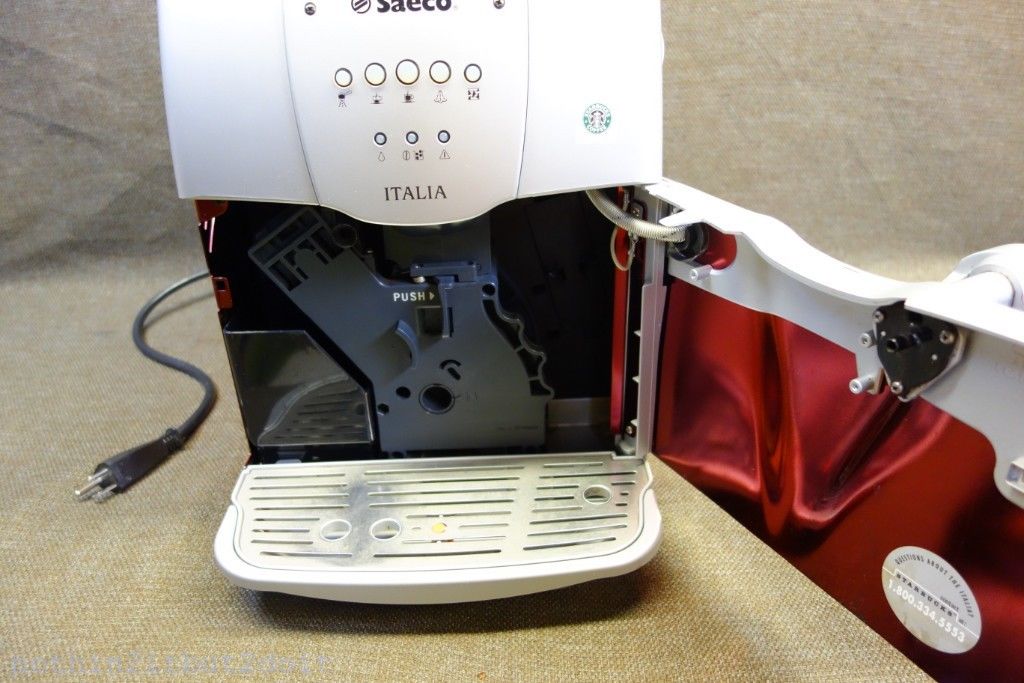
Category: coffee maker